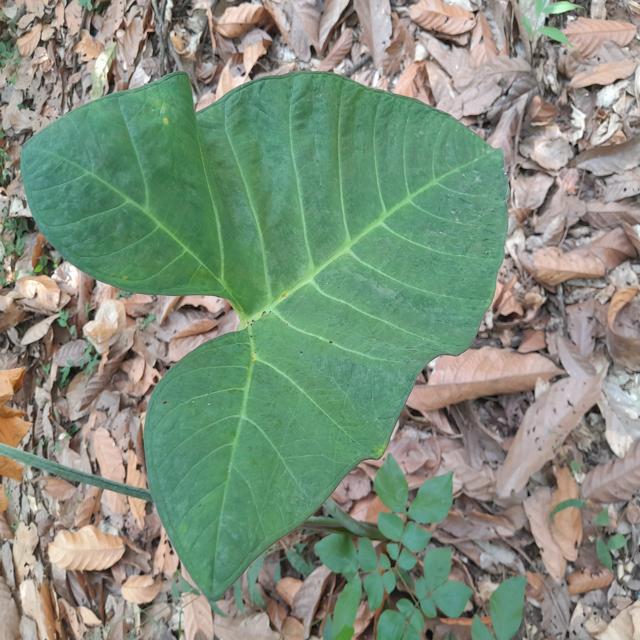
Label: Healthy